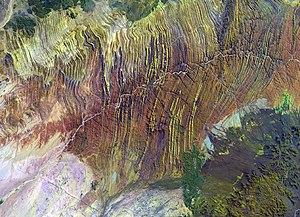
L'Ugab est une rivière de Namibie.